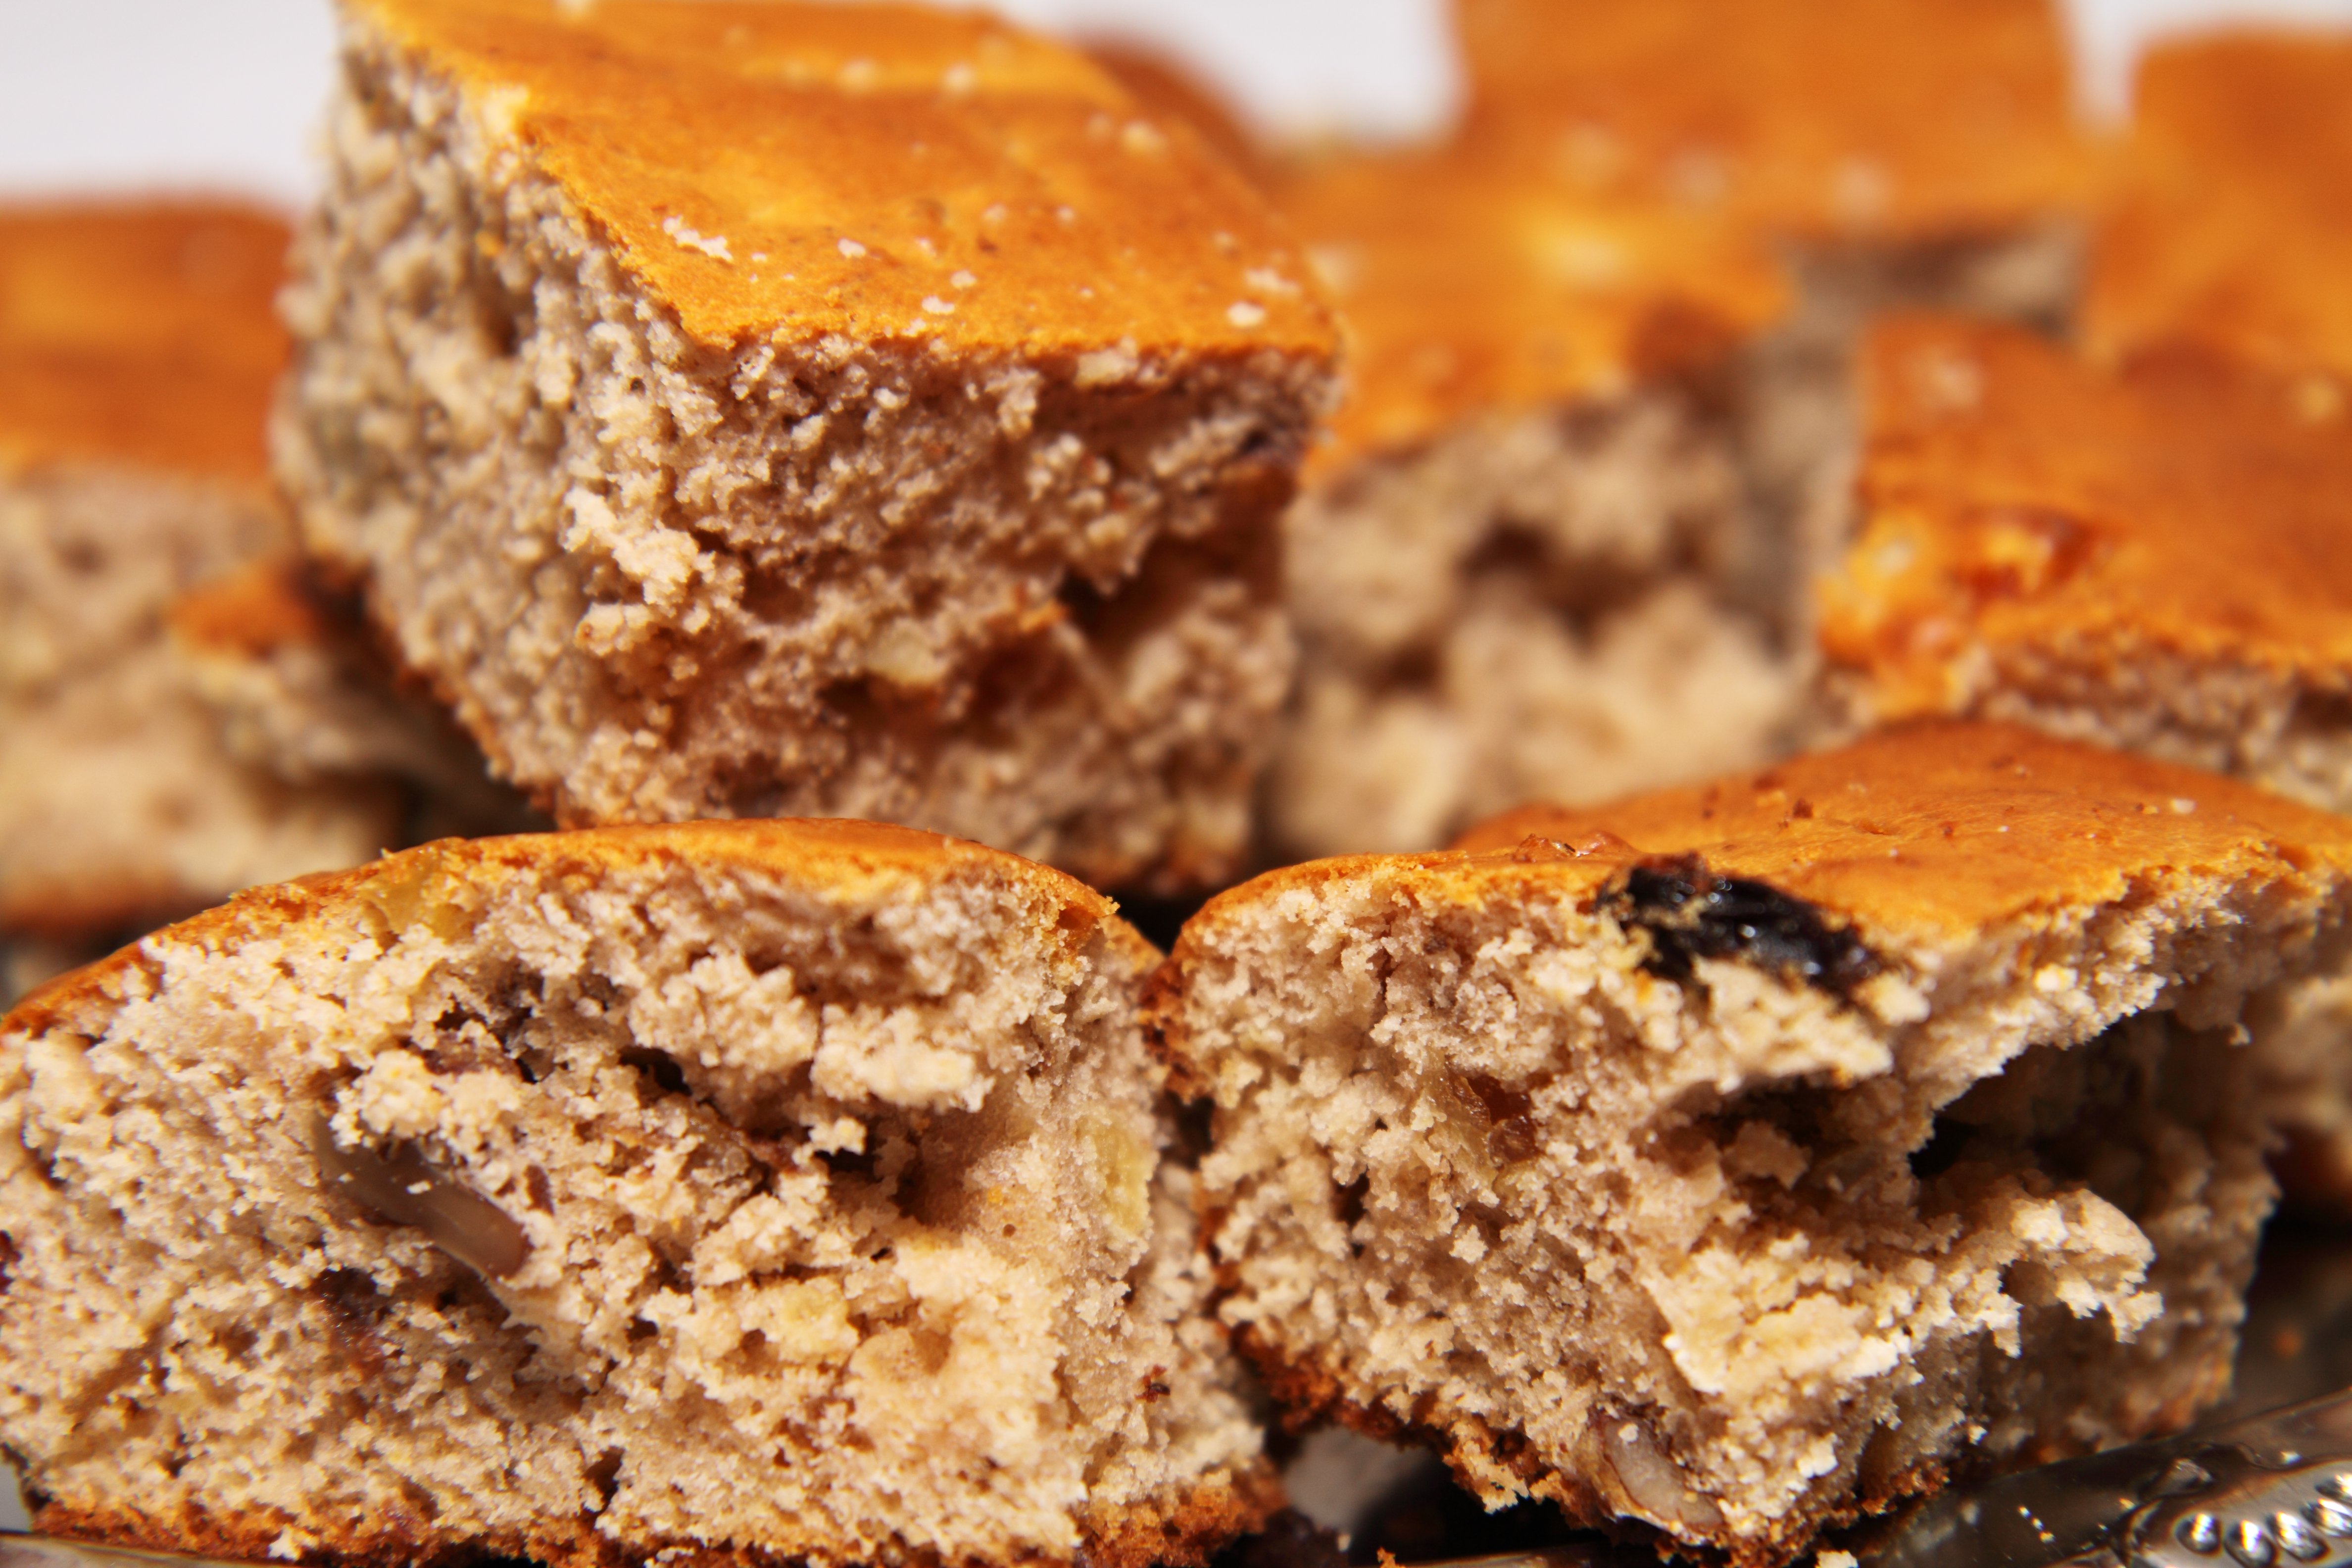
sweet, dish, meal, food, golden, produce, fresh, breakfast, baking, dessert, eat, cake, bread, pastry, walnut, nuts, tasty, roll, walnuts, crunchy, baked goods, cakes, flavor, snack food, chocolate brownie, pumpkin bread, banana bread